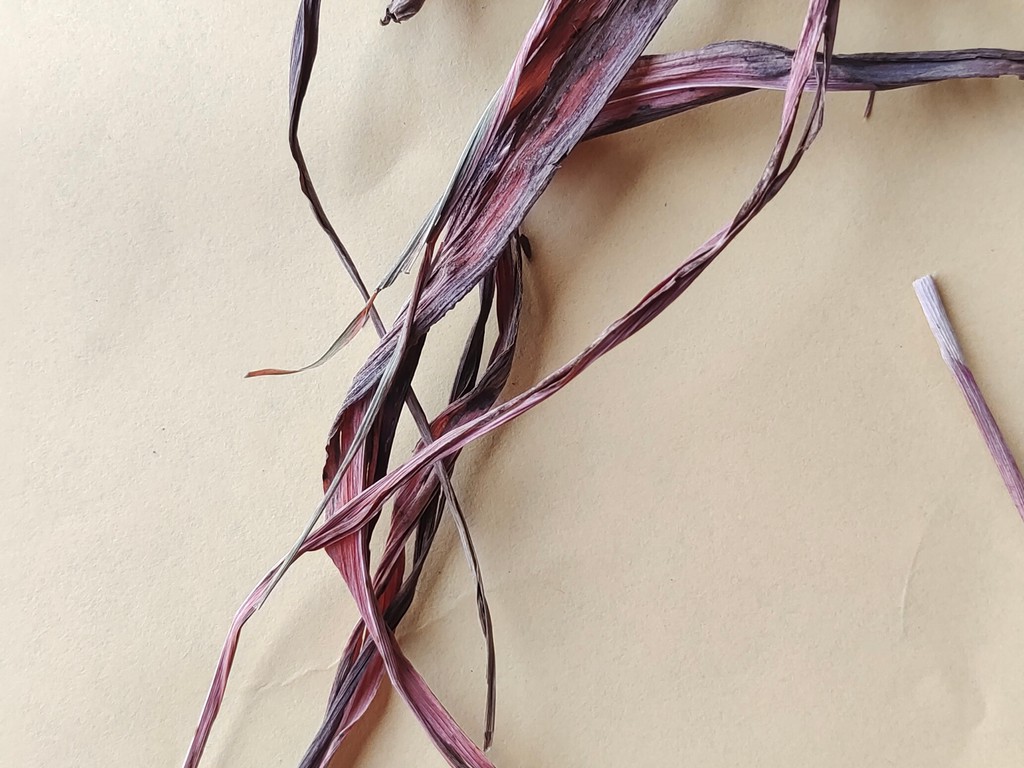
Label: Dried